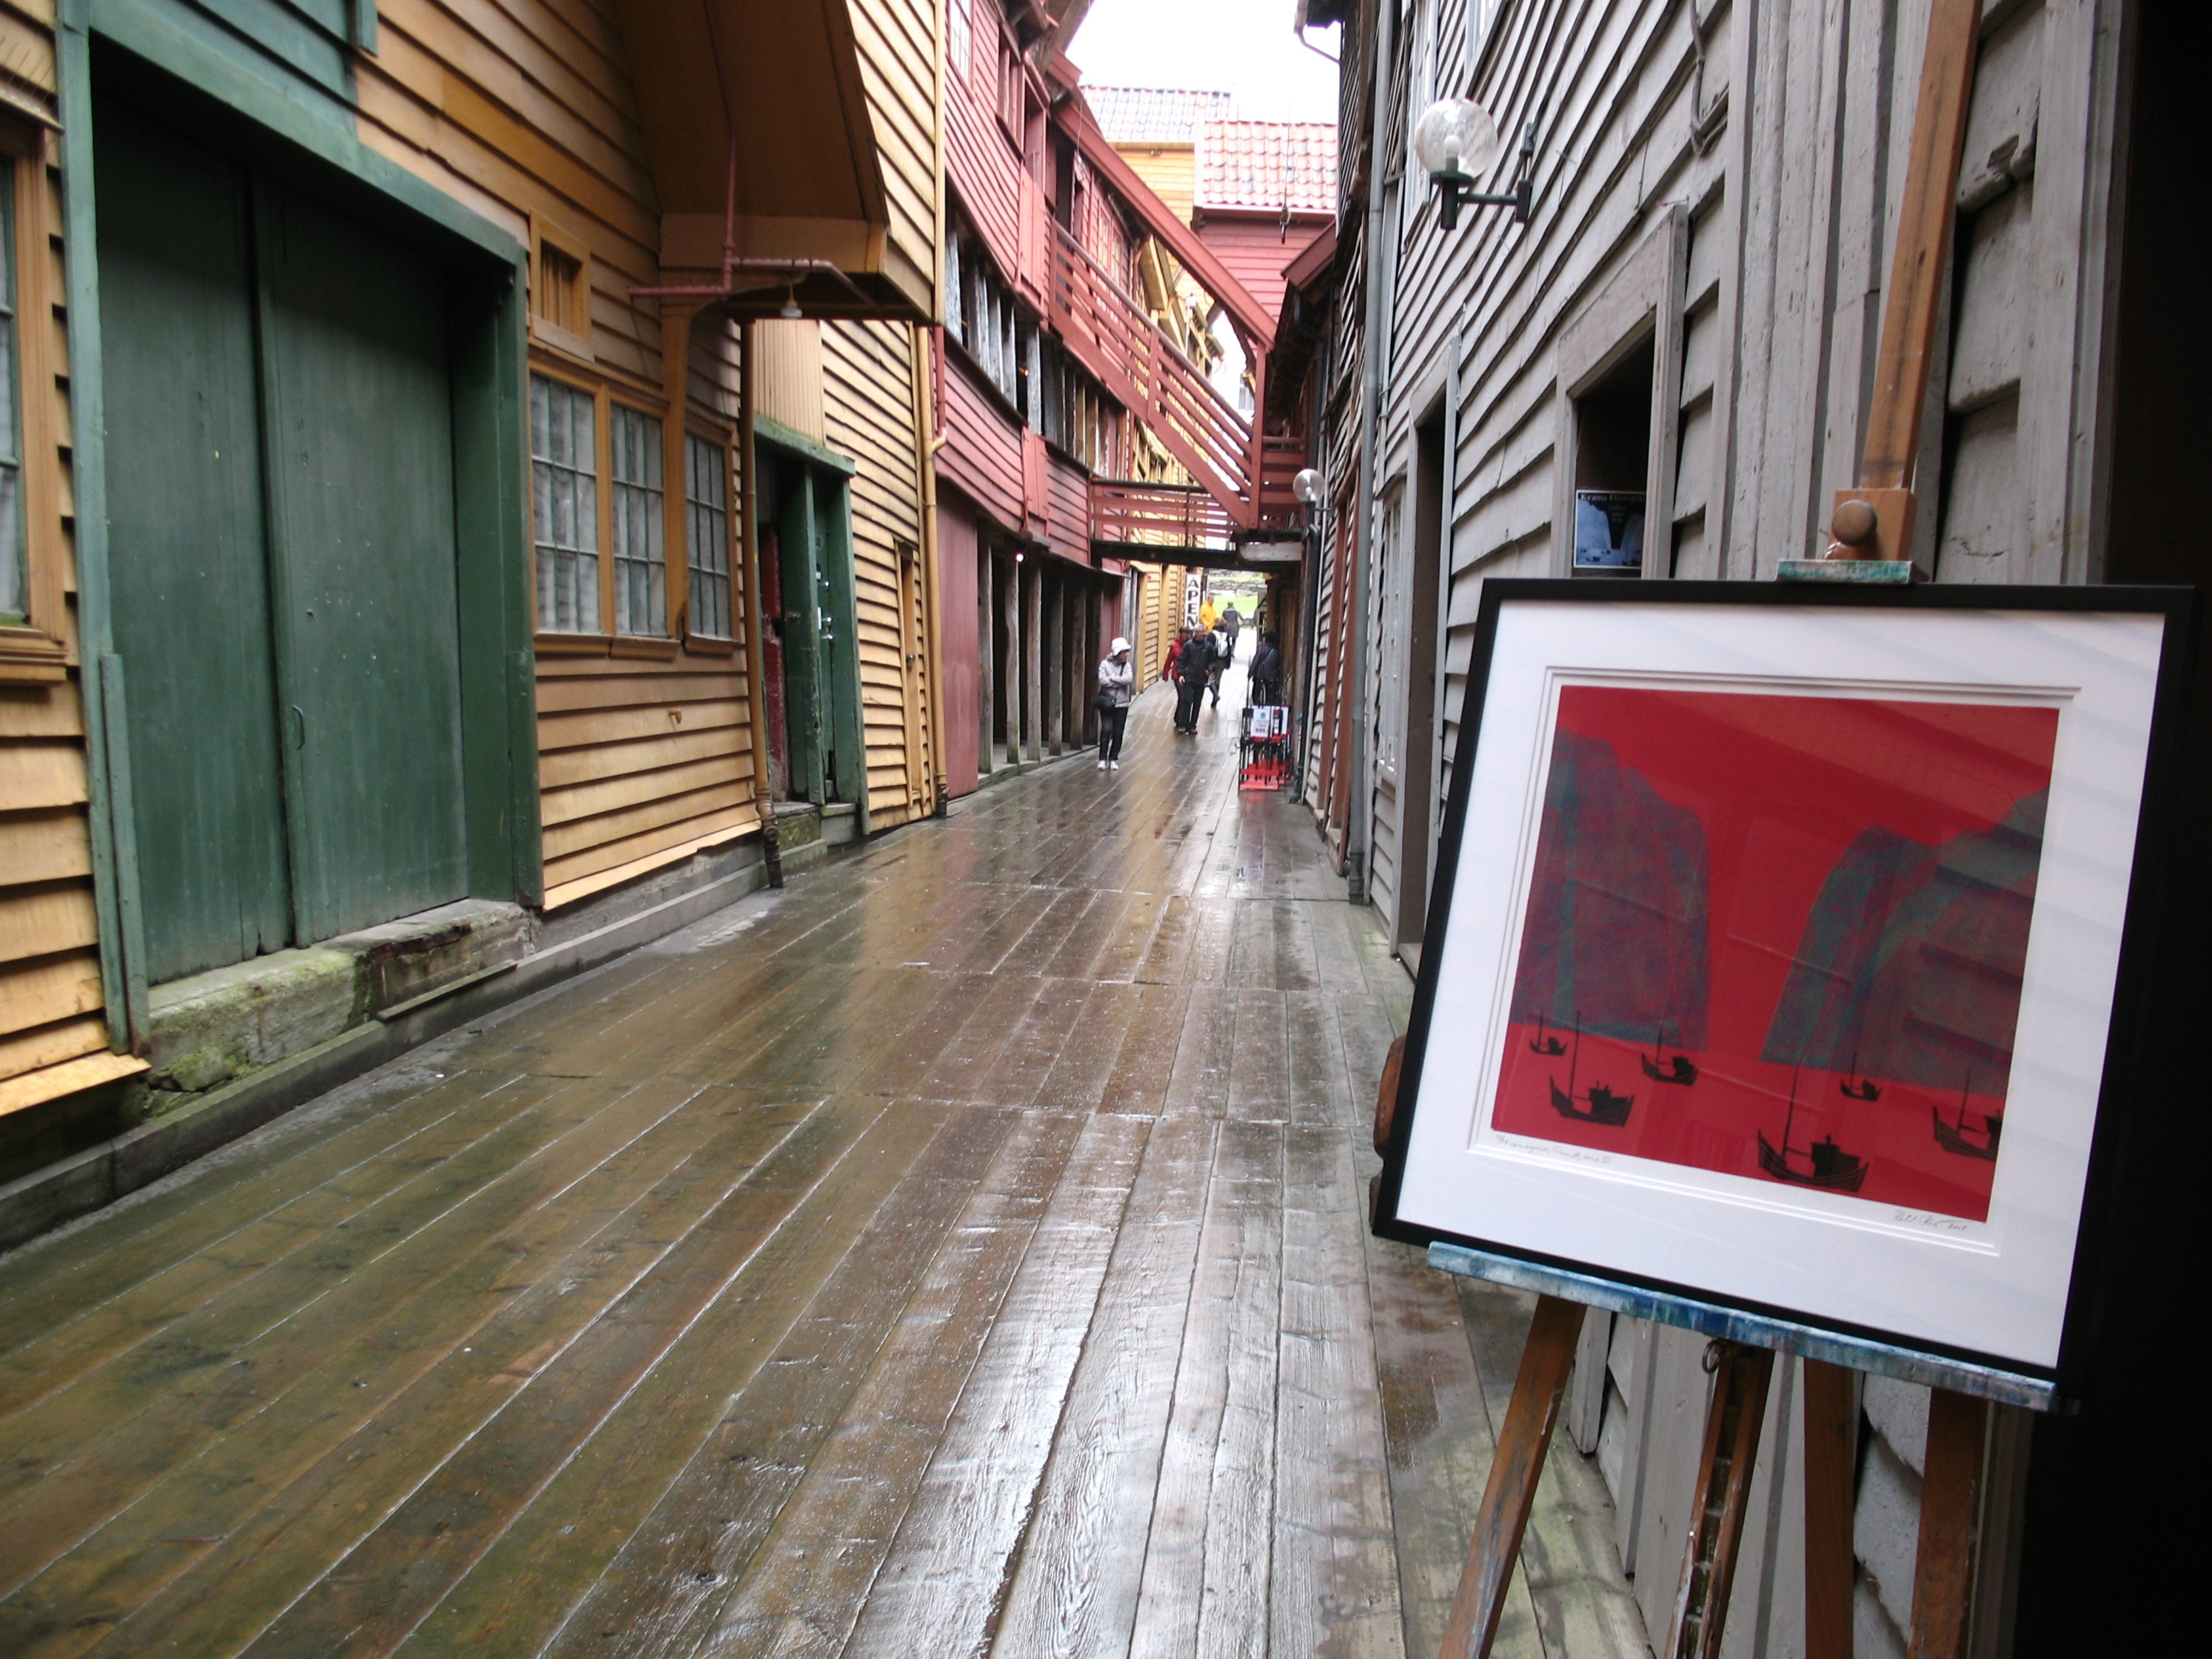
wood, road, street, alley, city, color, infrastructure, bergen, norway, urban area, wood street